Aleksandr Kokorin

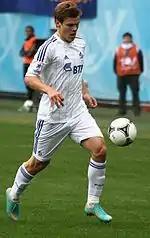
Kokorin with Dynamo Moscow in 2012

Kokorin made his debut for the senior FC Dynamo Moscow team on 4 October 2008 – Dynamo was decimated by injuries and was losing to FC Saturn Moscow Oblast 0–1 at the halftime when Kokorin came on as a substitute. With 18 minutes to go Kokorin scored an equalizer (Dynamo went on to win 2–1). He became the youngest player to score a goal for Dynamo in the Russian Premier League (17 years 199 days). He scored a winning goal in a 1–0 victory over FC Lokomotiv Moscow in his second game as a starter on 3 November 2008.